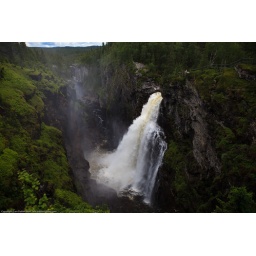
This water fall is falling down into the longest canyon in Northern Europe.